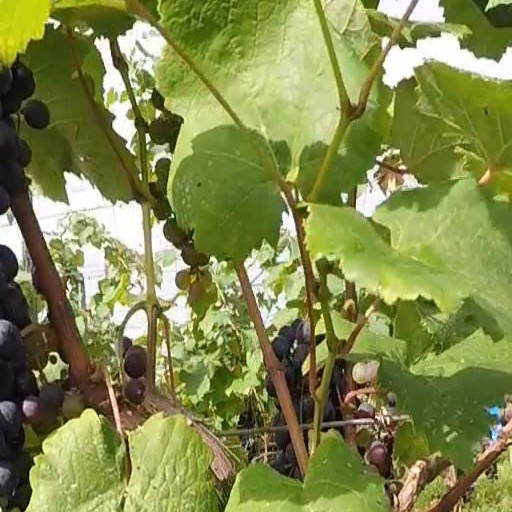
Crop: grape